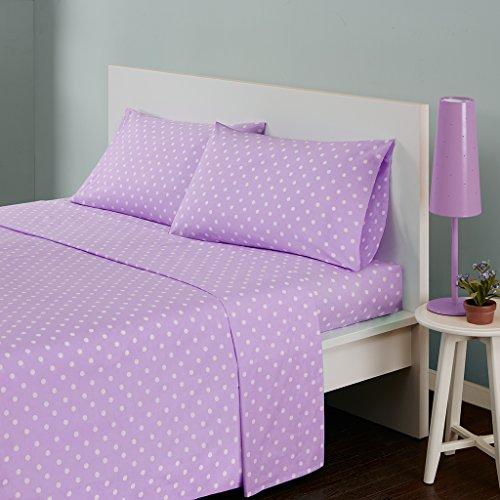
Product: Mi Zone Polka Dot Printed 100% Cotton Percale Ultra Soft 3 Piece Sheet Set for Girls Bedding, Twin Size, Purple
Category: Home & Kitchen | Bedding | Kids' Bedding | Sheets & Pillowcases
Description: PACKAGE INCLUDES AND MEASUREMENT - 1 Flat Sheet: 66W inches x96L inches, 1 Standard Pillowcase: 21W inches x 31L inches , 1 Fitted Sheet: 39W inches x75L inches+12 inches depth.
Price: $25.74
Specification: ASIN:B01BWABJBK|ShippingWeight:2.85pounds(Viewshippingratesandpolicies)|DomesticShipping:ThisitemisavailableforshippingintheU.S.exceptforCaliforniaandtoselectcountriesoutsidetheU.S.|InternationalShipping:ThisitemcanbeshippedtoselectcountriesoutsideoftheU.S.LearnMore|DateFirstAvailable:February17,2016